Soldier of Fortune (video game)

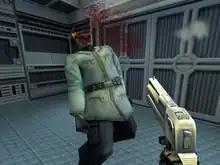
Exploding an enemy's head using the GHOUL engine

"Soldier of Fortune" is best known for its graphic depictions of firearms dismembering the human body. This graphic violence is the game's main stylistic attraction, much like the destructible environments of "Red Faction" or bullet time of "Max Payne" (both 2001). The GHOUL engine enables depiction of extreme graphic violence, in which character models are based on body parts that can each independently sustain damage (gore zones). There are 26 zones in total: a shot to the head with a powerful gun will often make the target's head explode, leaving nothing but the bloody stump of the neck remaining; a close-range shot to the stomach with a shotgun will leave an enemy's bowels in a bloody mess, and a shot to the nether regions will cause the victims to clutch their groin in agony for a few seconds before kneeling over dead. It is possible to shoot off an enemy's limbs (head, arms, legs) leaving nothing left but a bloody torso. In the final mission, players gain access to a fictional microwave weapon that causes enemies to either fry or explode, depending on the firing mode. However, nonviolence is a possibility, if the player is a good shot it is possible to shoot an enemy's weapon out of their hand, causing them to cower on the floor to surrender. The game also came with password-protected options to disable all gore and there is even a version of the game with the extreme violence permanently locked-out, titled "Soldier of Fortune: Tactical Low-Violence Version".